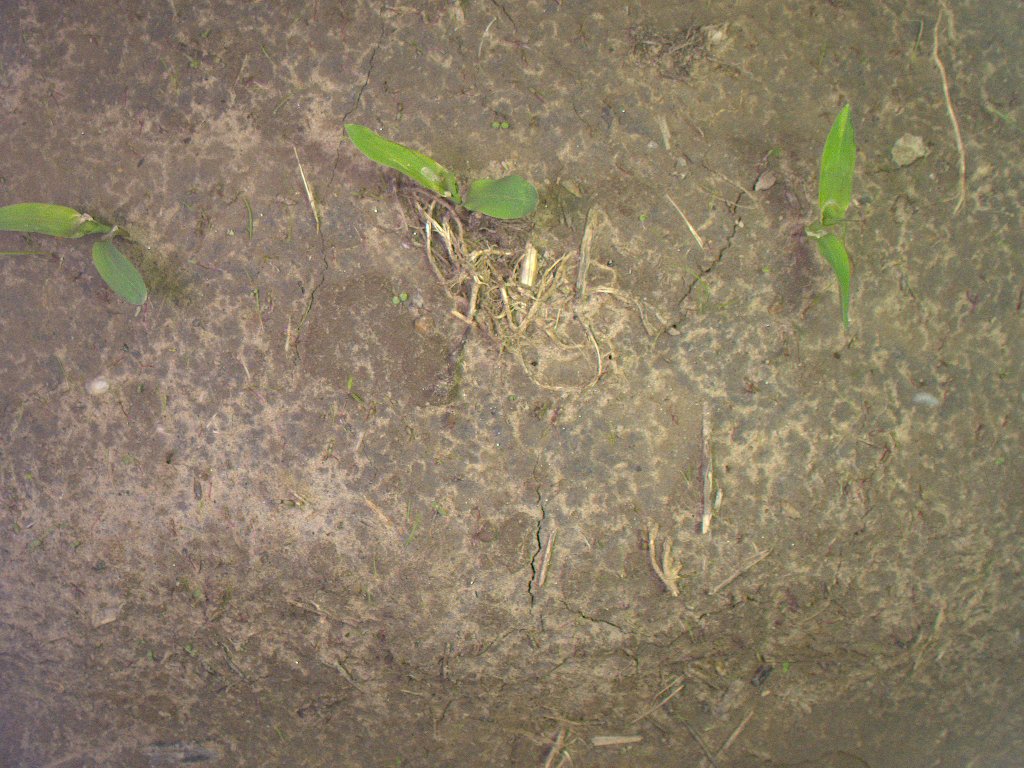
Crop: maize
Objects: maize, maize, maize